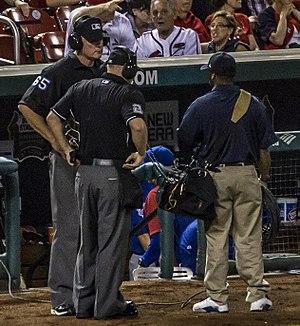
En baseball, l'arbitre est la personne chargée du respect des règles pendant les matchs.
La saison 2014 de la Ligue majeure de baseball est la 114ᵉ saison depuis le rapprochement entre la Ligue américaine et la Ligue nationale et la 139ᵉ saison de Ligue majeure.